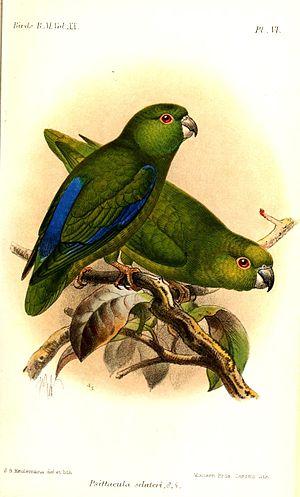
Le Toui de Sclater est une espèce d'oiseaux appartenant à la famille des Psittacidae.